Gut-specific homing

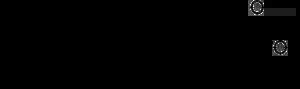
Retinoic acid

Vitamin A plays a fundamental part of the gut-specific homing response. Evidence shows that vitamin A is converted to retinoic acid (RA) by oxidation in the dendritic cells of the Peyers' patches. The presence of RA results in the expression of the key homing receptors, α4β7 and CCR9, on the cell surface of T cells potentially through transcriptional regulation.